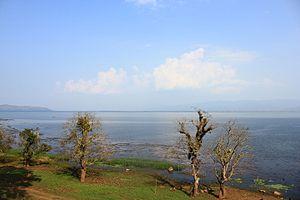
Cet article recense les zones humides de Birmanie concernées par la convention de Ramsar.